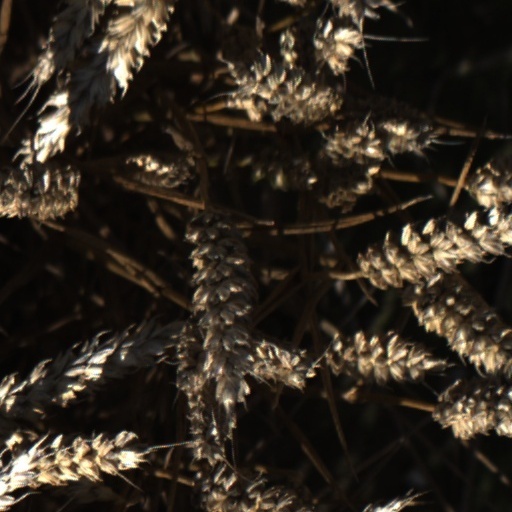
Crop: wheat